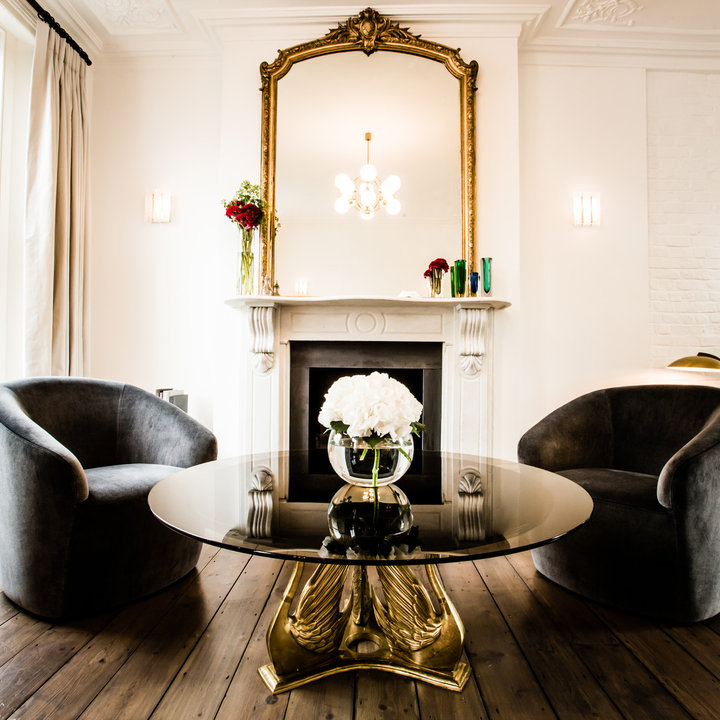
Style: Vintage